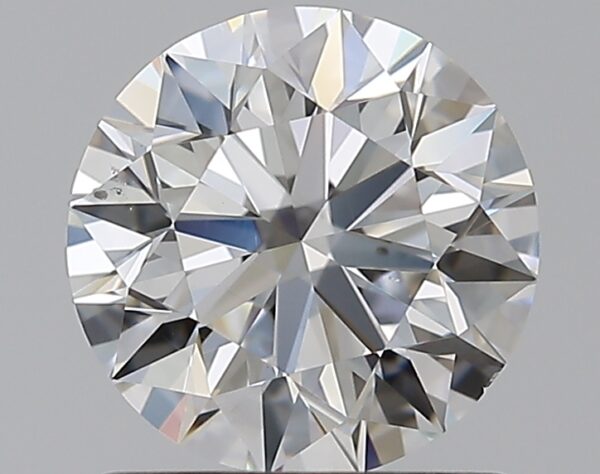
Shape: round
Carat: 1.01
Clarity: VS2
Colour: F
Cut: EX
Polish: EX
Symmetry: EX
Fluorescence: N
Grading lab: GIA
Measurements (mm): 6.36 x 6.4 x 4